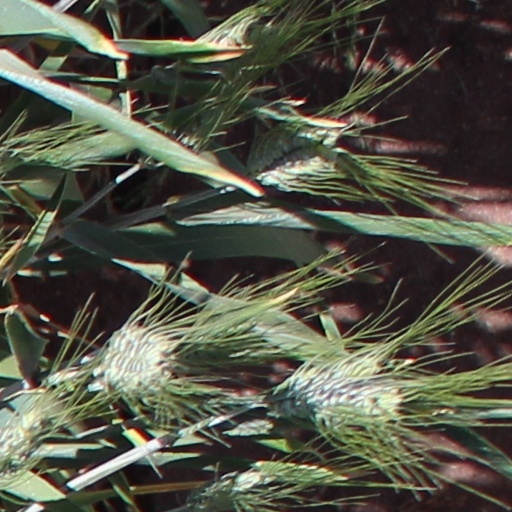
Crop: wheat